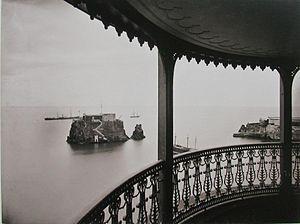
La Principauté de Pontinha ou Principauté de l'îlot de Pontinha, est une micronation, située sur un îlot rocheux de 178 m², à 70 m au large de la ville de Funchal, sur l'île de Madère. La Principauté a officialisé son indépendance en 2007 et son souverain, propriétaire de l'îlot, est Renato Barros, auto-promu Prince Don Renato Barros 1ᵉʳ, Prince de l'Îlot de Pontinha et Électeur de Portugal.